Gloucester railway station

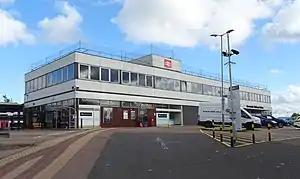
Gloucester railway station in October 2019

Gloucester, formerly known as Gloucester Central, is a railway station serving the city of Gloucester in England. It is located west of , via .